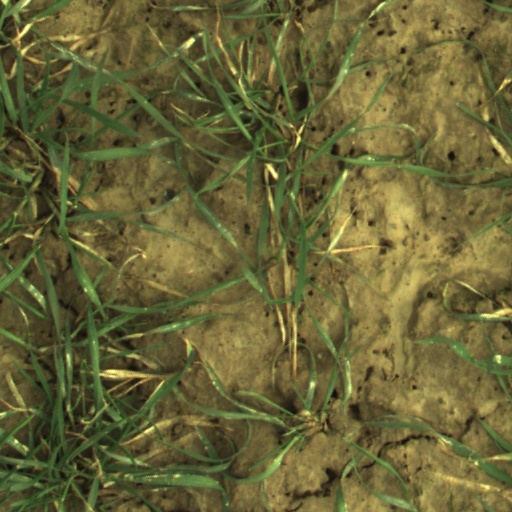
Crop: wheat